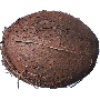
Label: Cocos 1